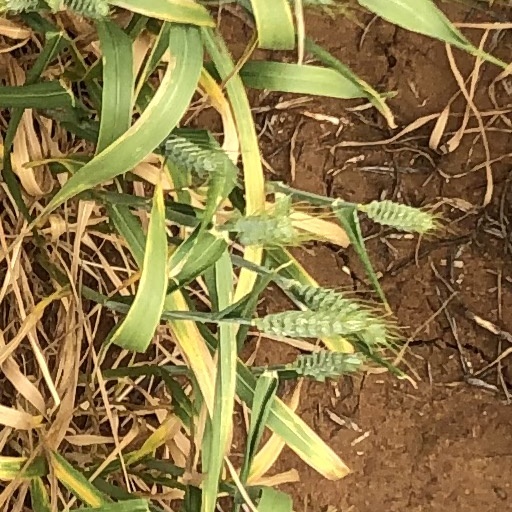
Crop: wheat